Baltic states

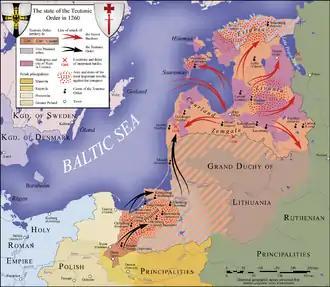
Map depicting the Northern Crusades in 1200s

In the 9th and 10th centuries, after the formation of the neighboring Christian states of Sweden, Denmark, Poland, and Kievan Rus, the lands of the present-day Baltic countries remained "pagan" until the 13th century. In the first half of the 13th century the military orders of monks based in the lands of the Livonians and Prussians (Livonian Brothers of the Sword and the Teutonic Order) and the Kingdom of Denmark conquered most of the territory of modern-day Baltic countries and prevented the Estonians, Curonians, Latvians (Latgalians), Livonians, Prussians, Nadruvians, Selonians, Skalvians and Semigalians from creating their own states. Only the Lithuanians (including Samogitians) living farthest from the centers of German colonization succeeded in creating their own state. The Grand Duchy of Lithuania concluded the Union of Krevo with the Kingdom of Poland in 1385 and together resisted the advance of the orders to the east.